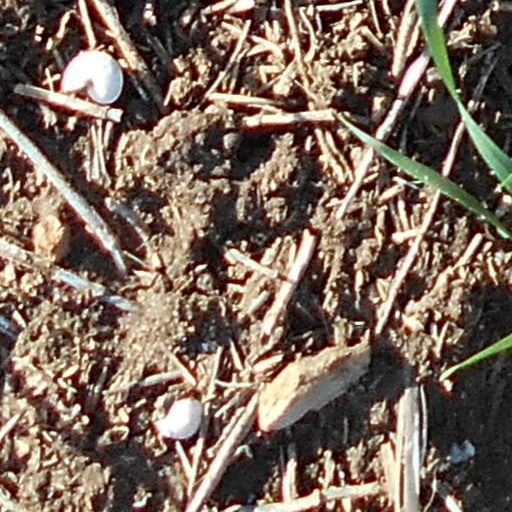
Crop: wheat